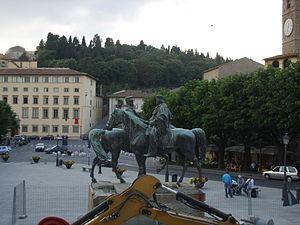
Cet article recense les statues équestres en Italie.